Kanyakumari district

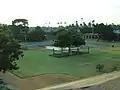
Inside of the fort.

Manimedai is situated in the central part of Nagercoil. Manimedai literally means High Clock. It is the symbol of the Nagercoil Town. A clock is placed in a High Clock gauge, so the place becomes Manimedai. The construction of the Clock gauge began in 1892 in the period of Travancore Maharajas. After construction, it was opened by His Highness Sree Moolam Thirunal Varma, the King of Travancore. The clock placed in the gauge was gifted to the English missionary in Nagercoil.